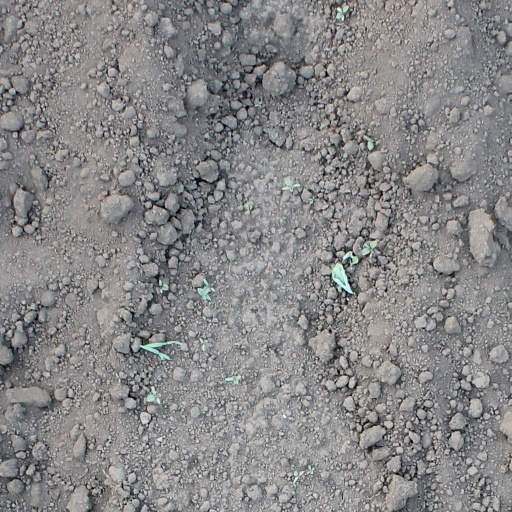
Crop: soybean